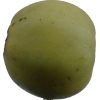
Label: Apple 13